Some Girl

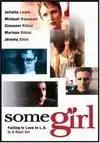

Some Girl is a 1998 American romantic comedy drama film directed by Rory Kelly and written by actress Marissa Ribisi, who also appeared in the film.